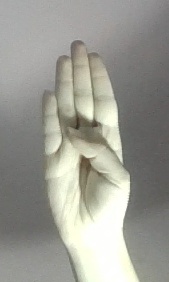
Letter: kaaf